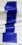
Number: 1